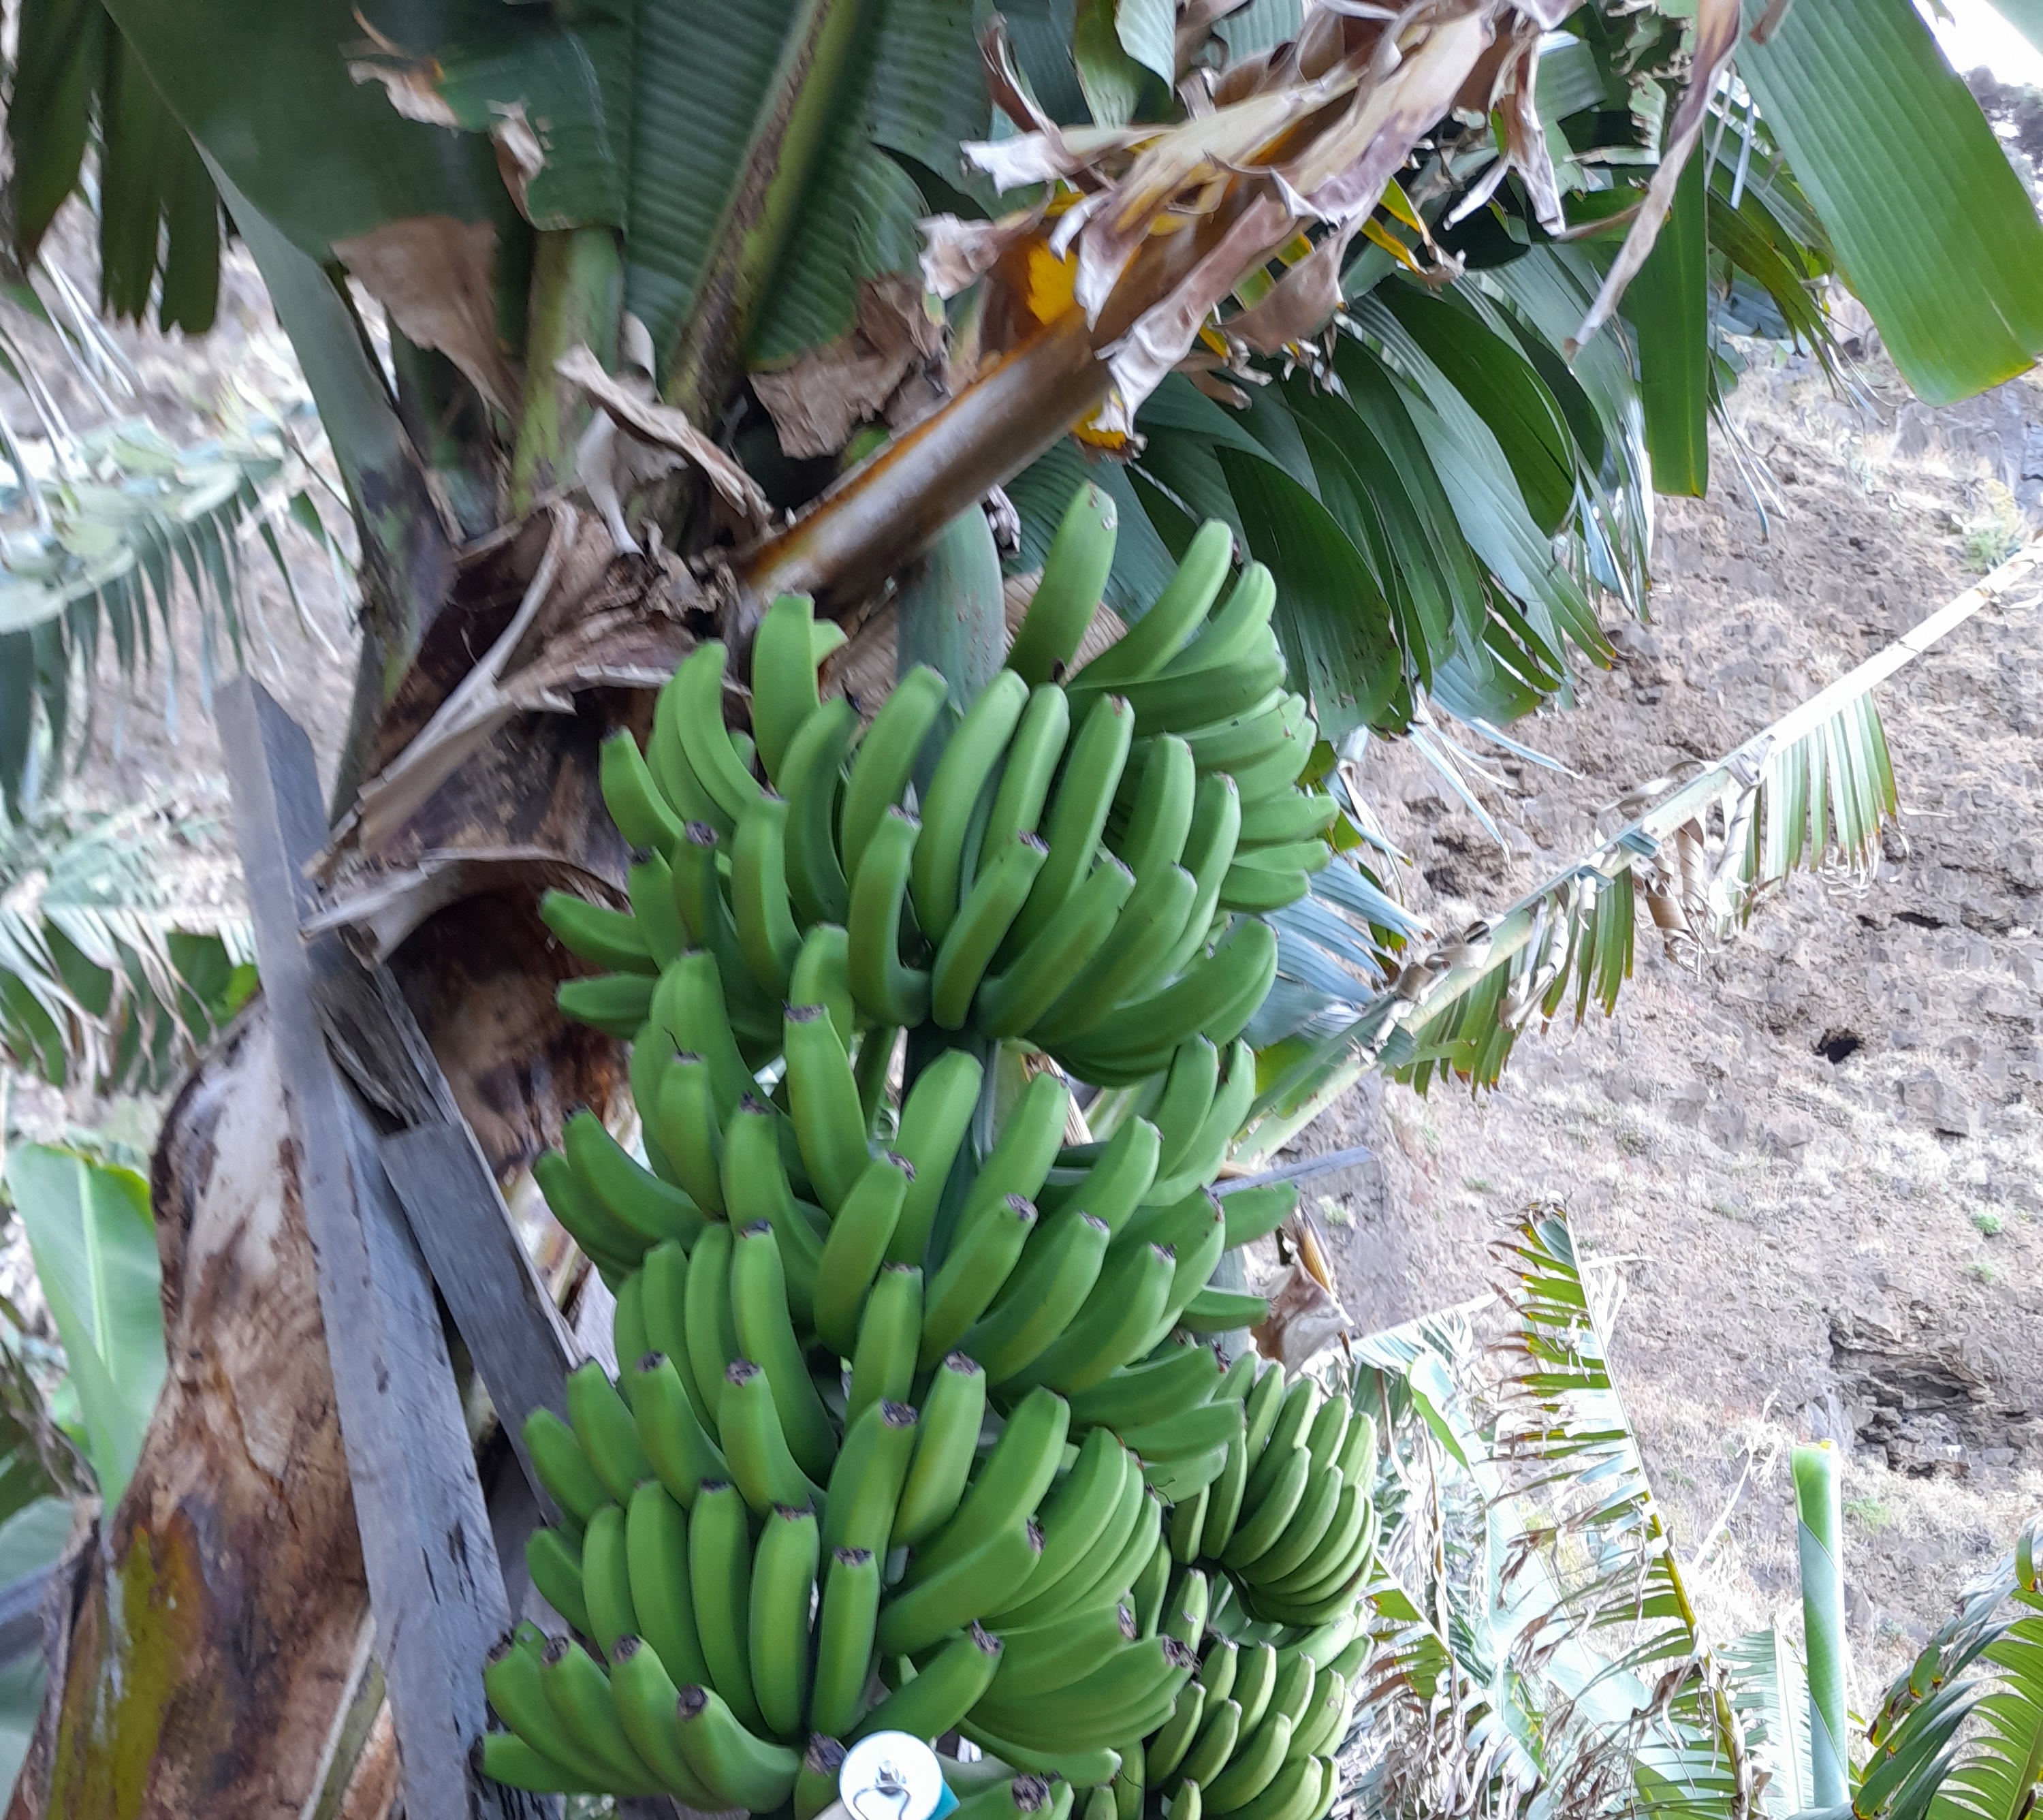
Label: Keep